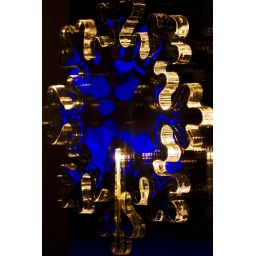
Window, led candle and blue leds in apple tree